German Village

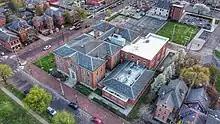
Stewart Elementary School, built in 1874

By 1830, massive German immigration to the city had occurred. The most influential German newspaper in 1843 was "Der Westbote". Many immigrants from Germany would serve in the American Civil War, thus gaining the universal respect of the local citizens. By 1865, one-third of Columbus's population was German and the community was flourishing. They built up the local neighborhood, including many businesses, such as Hessenauer Jewelers and Lazarus Department Stores, schools, and churches, such as the Ohio-historic St. Mary's Catholic Church, built in 1865 and adorned with a steeple in 1893. German-American George J. Karb became mayor of the city, twice, at the end of the 19th century and again in the early 20th century.